M. Caldwell Butler

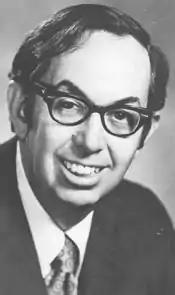
Official portrait,

Manley Caldwell Butler (June 2, 1925 – July 28, 2014) was an American lawyer and politician widely admired for his integrity, bipartisanship and courage. A native of Roanoke, Butler served his hometown and wider community first as a member of the Republican Party in the Virginia General Assembly (1962–1972) and later the United States House of Representatives (1972–1983).